Tom Mitford

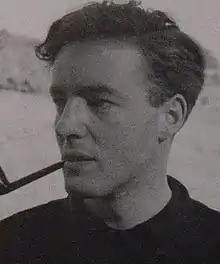

Major Thomas David Freeman-Mitford (2 January 1909 – 30 March 1945) was the only son of the 2nd Baron Redesdale and brother of the Mitford Sisters.